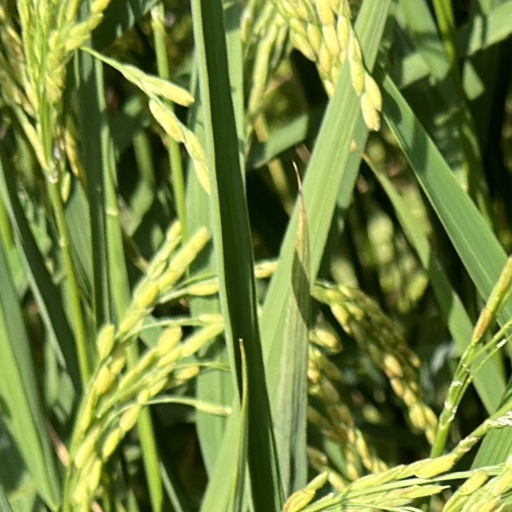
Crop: rice